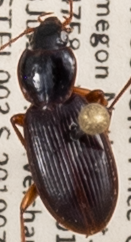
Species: Synuchus impunctatus
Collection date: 2019-07-23
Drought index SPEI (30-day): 0.086
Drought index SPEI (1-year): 1.77
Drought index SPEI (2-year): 1.416